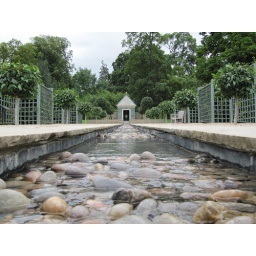
one of the water features in the gardens of Bughley house